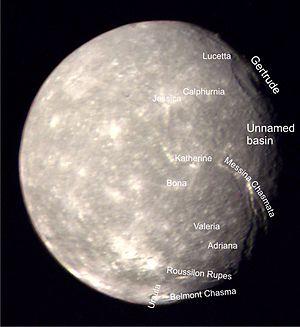
Ursula est un large cratère d'impact observé sur Titania, un satellite naturel de la planète Uranus. Il mesure environ 135 km de long, et est coupé par le canyon Belmont Chasma. Son nom a été choisi selon celui du personnage de la comédie Beaucoup de bruit pour rien de William Shakespeare.
Titania, également appelé Uranus III, est le plus grand satellite naturel d'Uranus et le huitième par sa masse du Système solaire. Découvert par William Herschel en 1787, il doit son nom à Titania, la reine des fées de la pièce de Shakespeare, Le Songe d'une nuit d'été. Son orbite autour d'Uranus est entièrement située au sein de la magnétosphère de la planète.
Rousillon Rupes est un escarpement de faille à la surface de la lune uranienne Titania. Il doit son nom à un lieu mentionné dans la comédie de William Shakespeare « Tout est bien qui finit bien ». Cette faille normale longue de 402 kilomètres est située à proximité de l'équateur et s'étend perpendiculairement à lui. La faille coupe des cratères d'impacts, ce qui indique probablement qu'elle s'est formée lors d'un épisode relativement tardif de l'évolution de la lune, alors que l'intérieur de Titania se dilatait et que son écorce de glace craquait sous la pression. Rousillon Rupes n'a que peu de cratères en surimpression, ce qui implique qu'il est relativement jeune. Cette faille fut photographiée par la sonde Voyager 2 pour la première fois en janvier 1986.